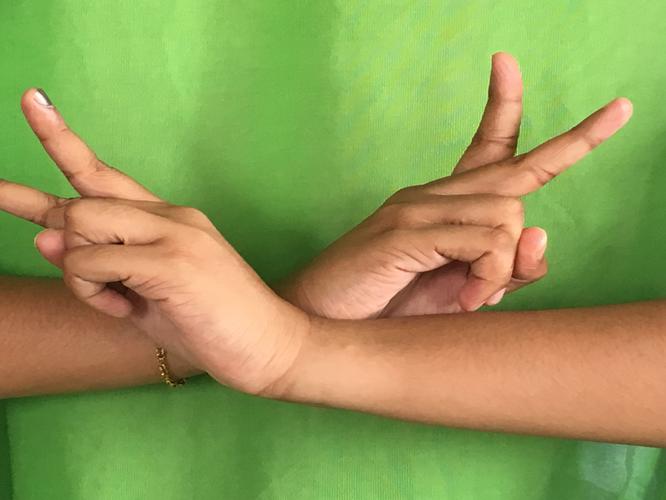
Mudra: Kartariswastika
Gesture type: double_hand